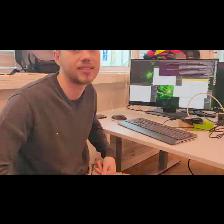
Label: Human